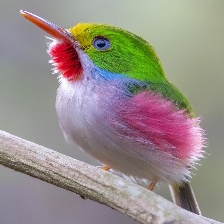
Species: CUBAN TODY
Scientific name: TODUS MULTICOLOR